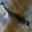
Label: cat